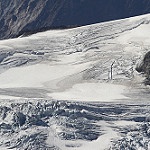
Scene: Outdoor